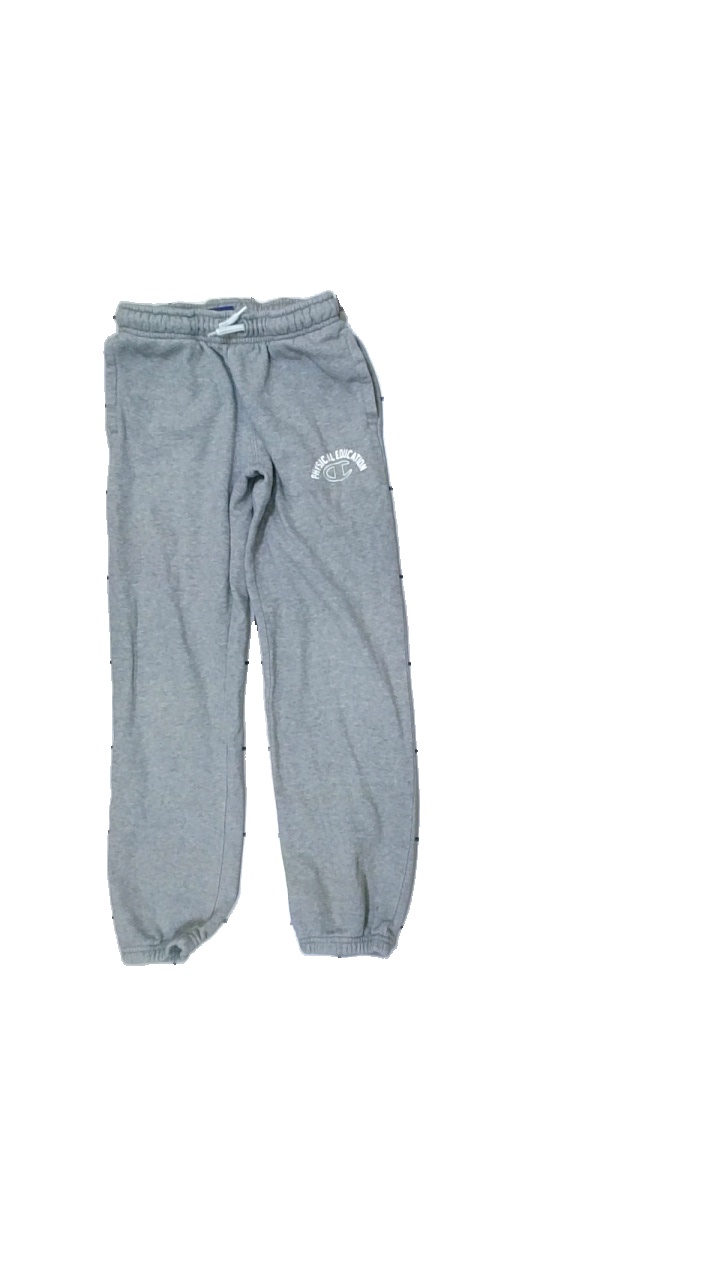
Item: Trousers (Children)
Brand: Champion
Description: grå mjukisbyxor med logga fram
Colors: Grey, White
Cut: Regular
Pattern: Logo print
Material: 85% cotton 15% polyester
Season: All
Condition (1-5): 5
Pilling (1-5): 5
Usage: Reuse
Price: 50-100